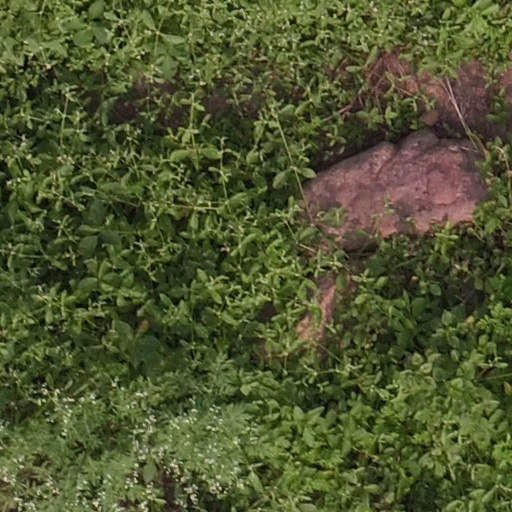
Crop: maize; corn